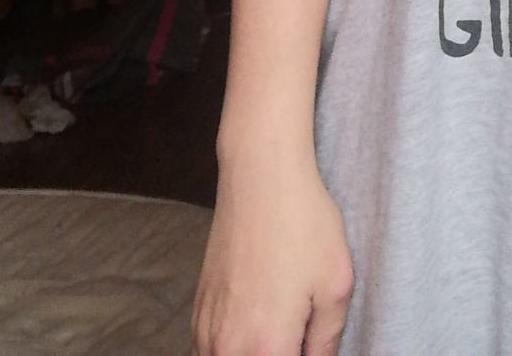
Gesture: no_gesture